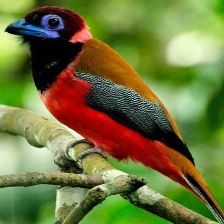
Species: RED NAPED TROGON
Scientific name: HARPACTES KASUMBA